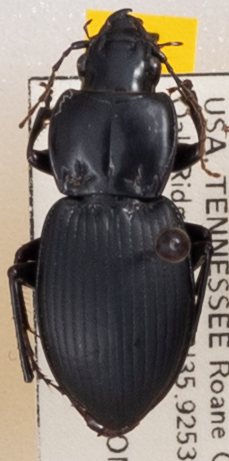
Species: Cyclotrachelus sigillatus
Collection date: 2022-09-14
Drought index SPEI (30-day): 0.3
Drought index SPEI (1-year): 0.39
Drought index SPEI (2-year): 0.594